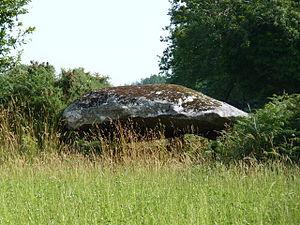
Dolmen dans les herbes hautes.
Cet article recense une partie des monuments historiques des Côtes-d'Armor, en France.